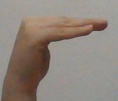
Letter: haa